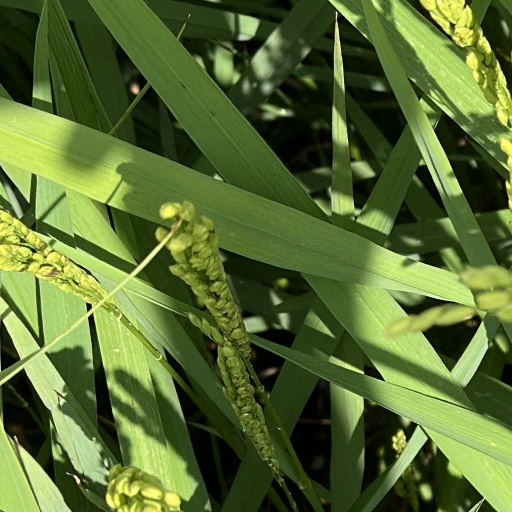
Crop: rice